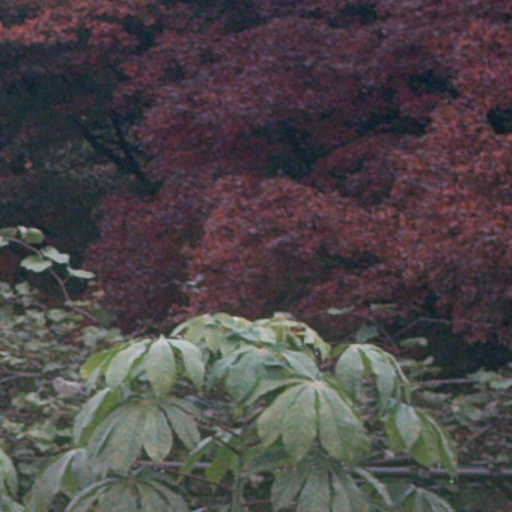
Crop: cassava